Leopold Bloom

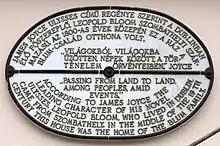
Plaque in memory of Bloom in his (fictional) ancestral home, Szombathely

Mr. Leopold Bloom ate with relish the inner organs of beasts and fowls. He liked thick giblet soup, nutty gizzards, a stuffed roast heart, liverslices fried with crustcrumbs, fried hencods' roes. But most of all, he liked grilled mutton kidneys which gave to his palate a fine tang of faintly scented urine.